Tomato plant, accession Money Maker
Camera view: vertical (180 deg); turntable rotation: 330 degrees
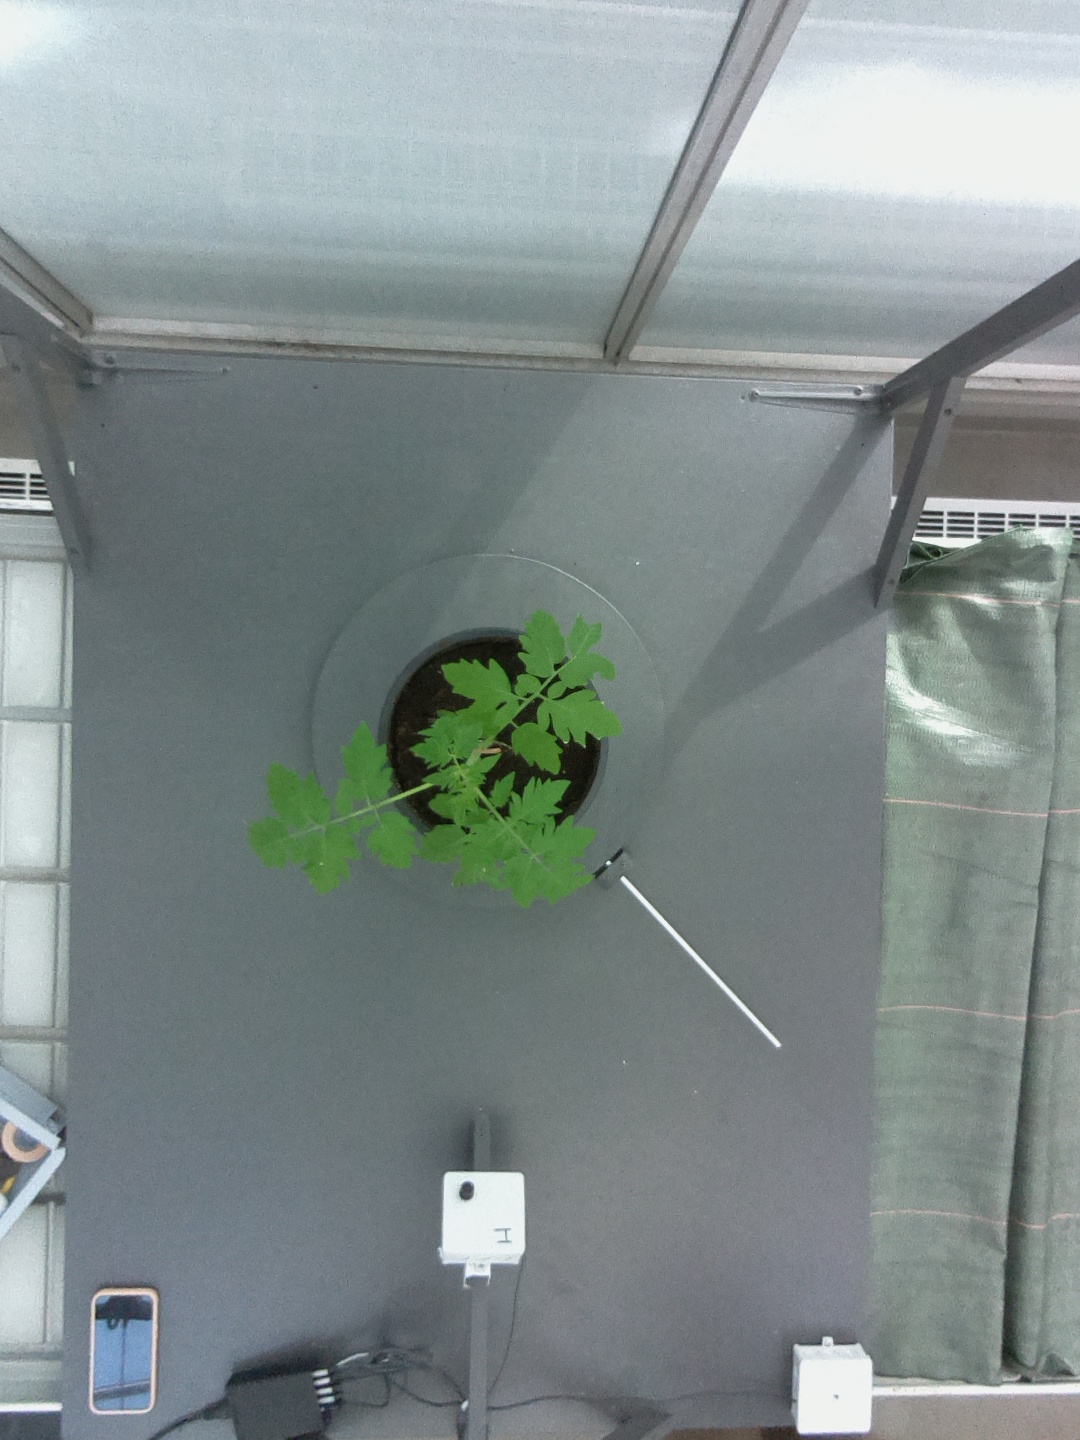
BBCH growth stage 13: 6 of true leaves visible